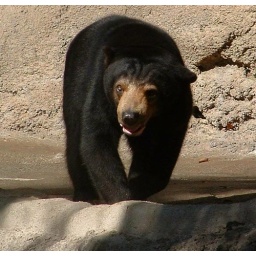
The sun bear is a smallish bear that climbs trees and lives mostly in Southeast Asia.